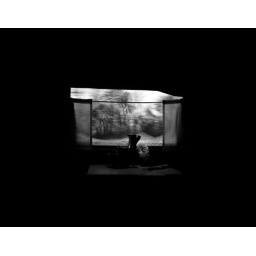
window in the train St. Peterbrug - Volgograd. January 4, 2009